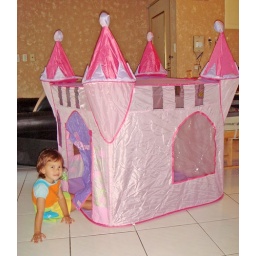
Trudi's pink castle was a birthday gift from her Amah (grandma, in Taiwanese).